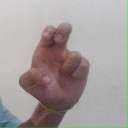
अक्षर: अ